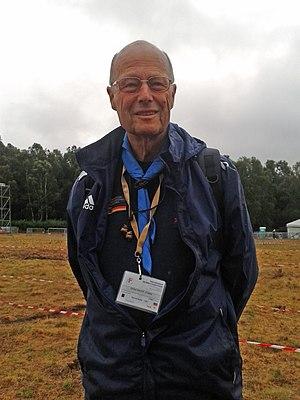
Gunther Walter, cofondateur de la Katholische Pfadfinderschaft Europas , à l'Eurojam en 2014
La Katholische Pfadfinderschaft Europas, en français guides et scouts catholiques d'Europe, est une association de scouts catholiques allemande qui compte 2 500 membres. Elle appartient à l'Union internationale des guides et scouts d'Europe. La Katholische Pfadfinderschaft Europas-Österreich est son homologue autrichienne qui collabore étroitement avec elle.